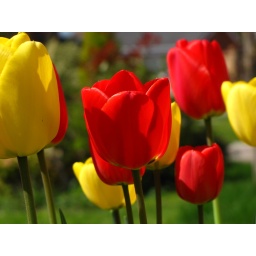
No blue ones,but theres green in the background.